Ramavtar Tyagi

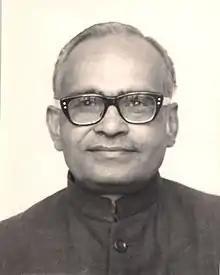

Ramavtar Tyagi, popularly known as "Tyagi" (17 March 1925 – 12 April 1985), was a Hindi poet.